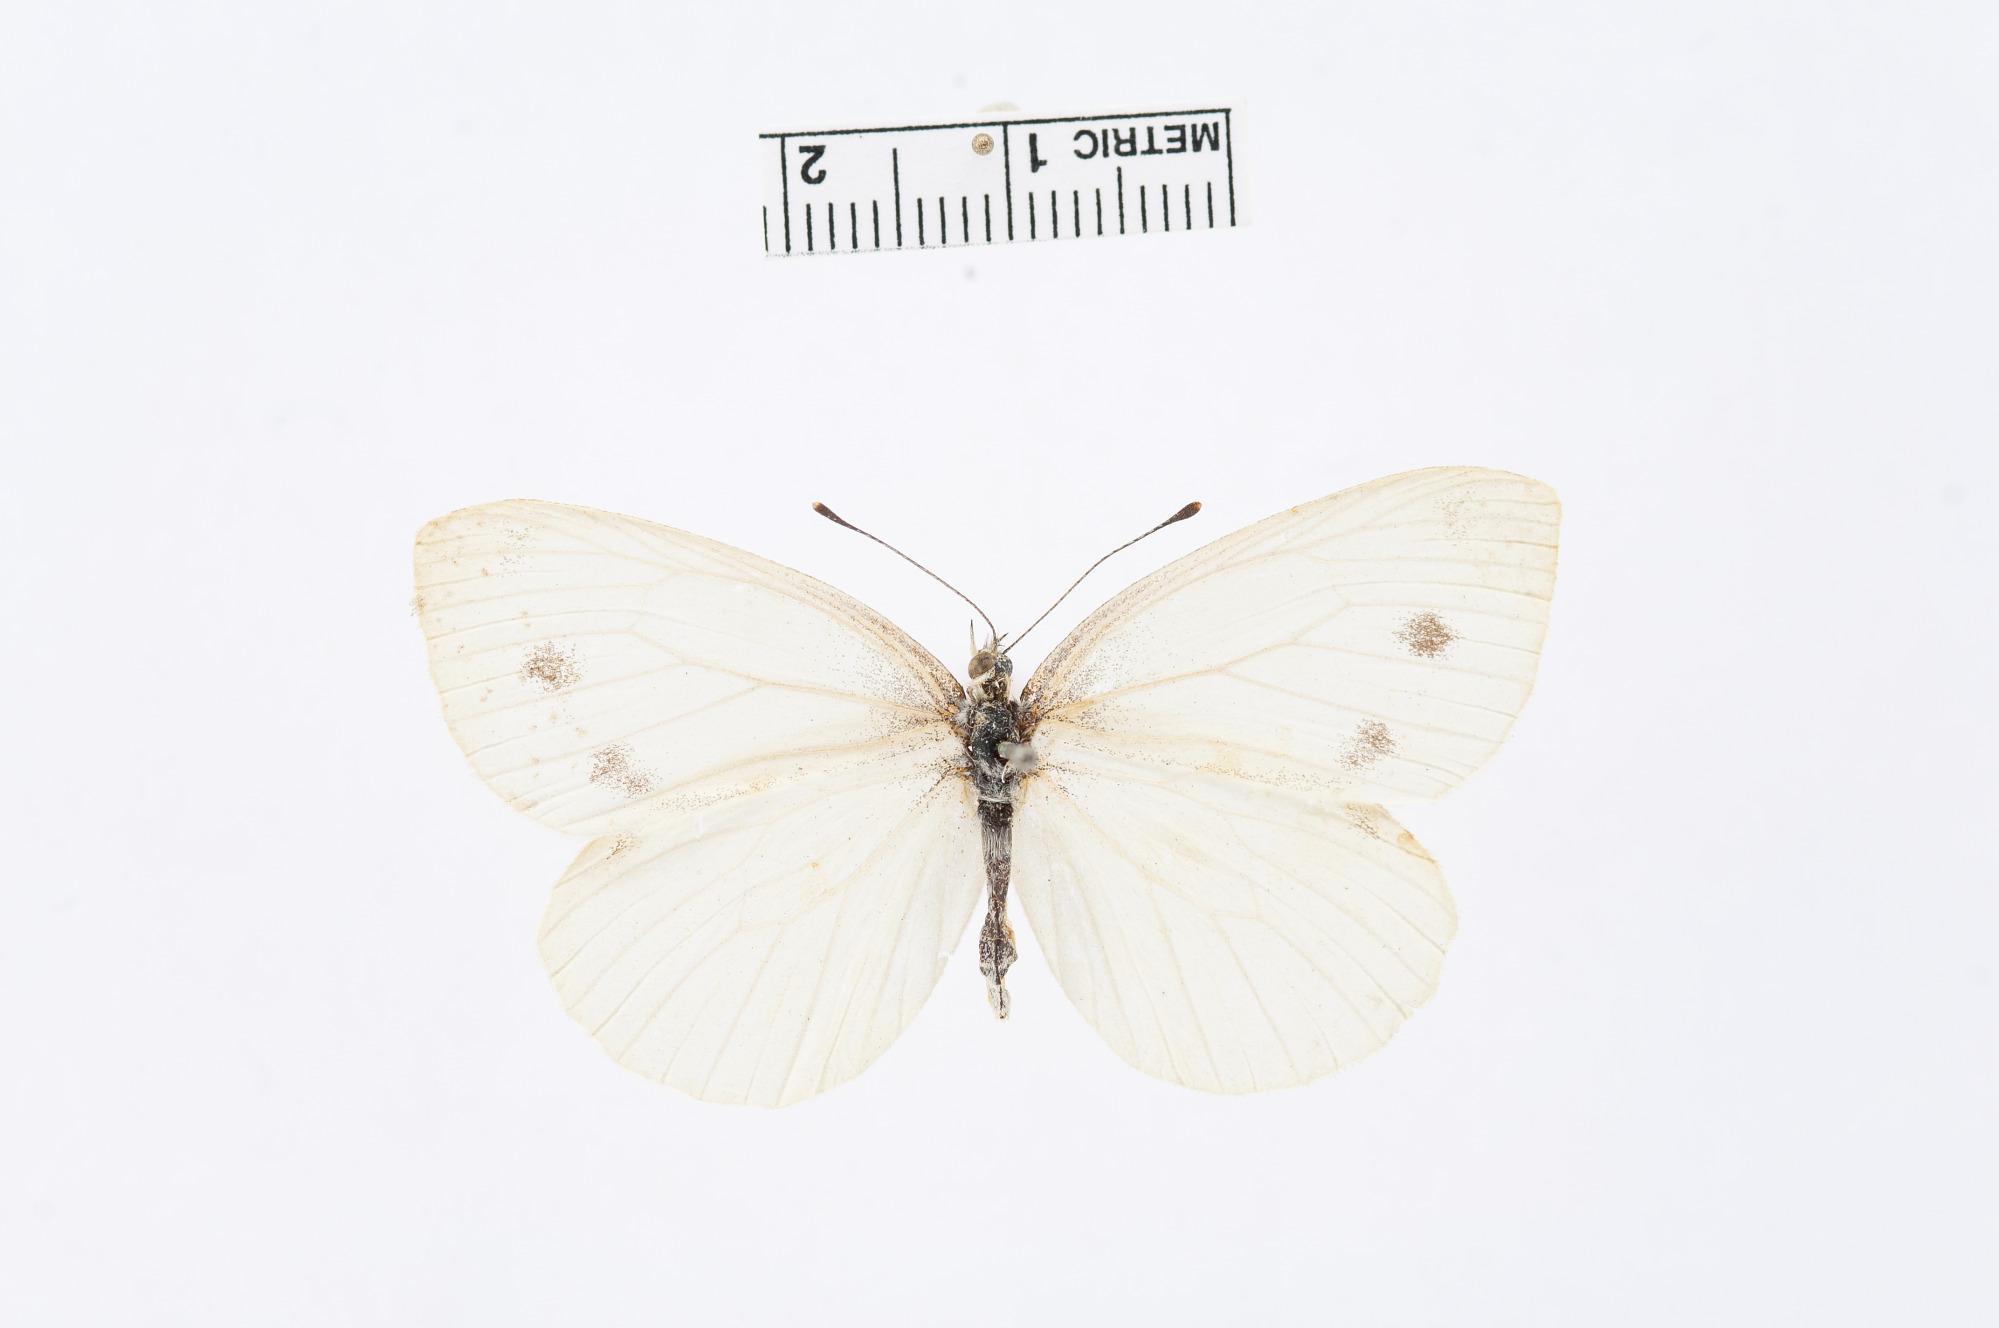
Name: Pieris iberidis
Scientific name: Pieris iberidis Boisduval, 1869
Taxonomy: Animalia, Arthropoda, Insecta, Lepidoptera, Pieridae, Pierinae
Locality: [Not Stated], California, United States